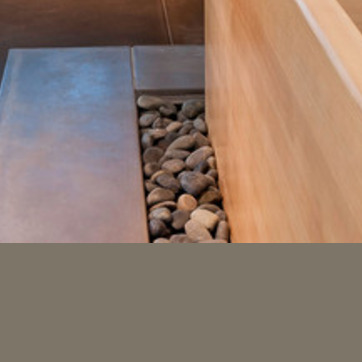
Material: stone